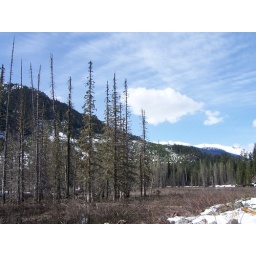
Unreal amount of bear sign in this poorly drained valley